Mercer Island, Washington

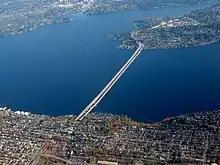
Aerial view of the Interstate 90 floating bridge connecting Seattle and the northern part of Mercer Island

Mercer Island City Hall was located at (47.5706548, -122.2220673), until it was closed in April 2023 after asbestos was discovered in the heating, ventilation, and air conditioning system. As of August 2024, the city does not have a plan for a new building.